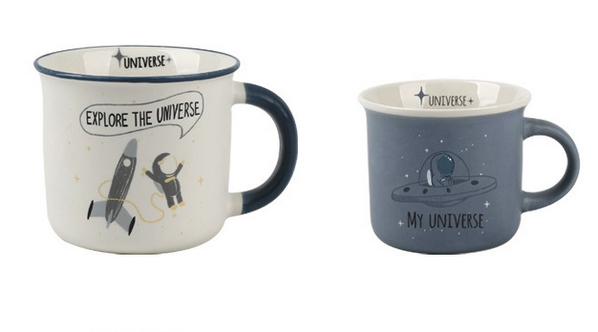
Adjective: deeper
Antonym: shallower